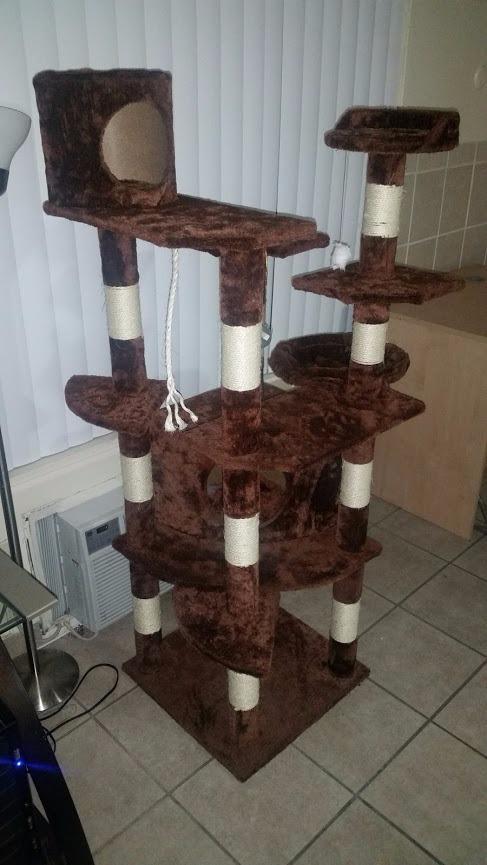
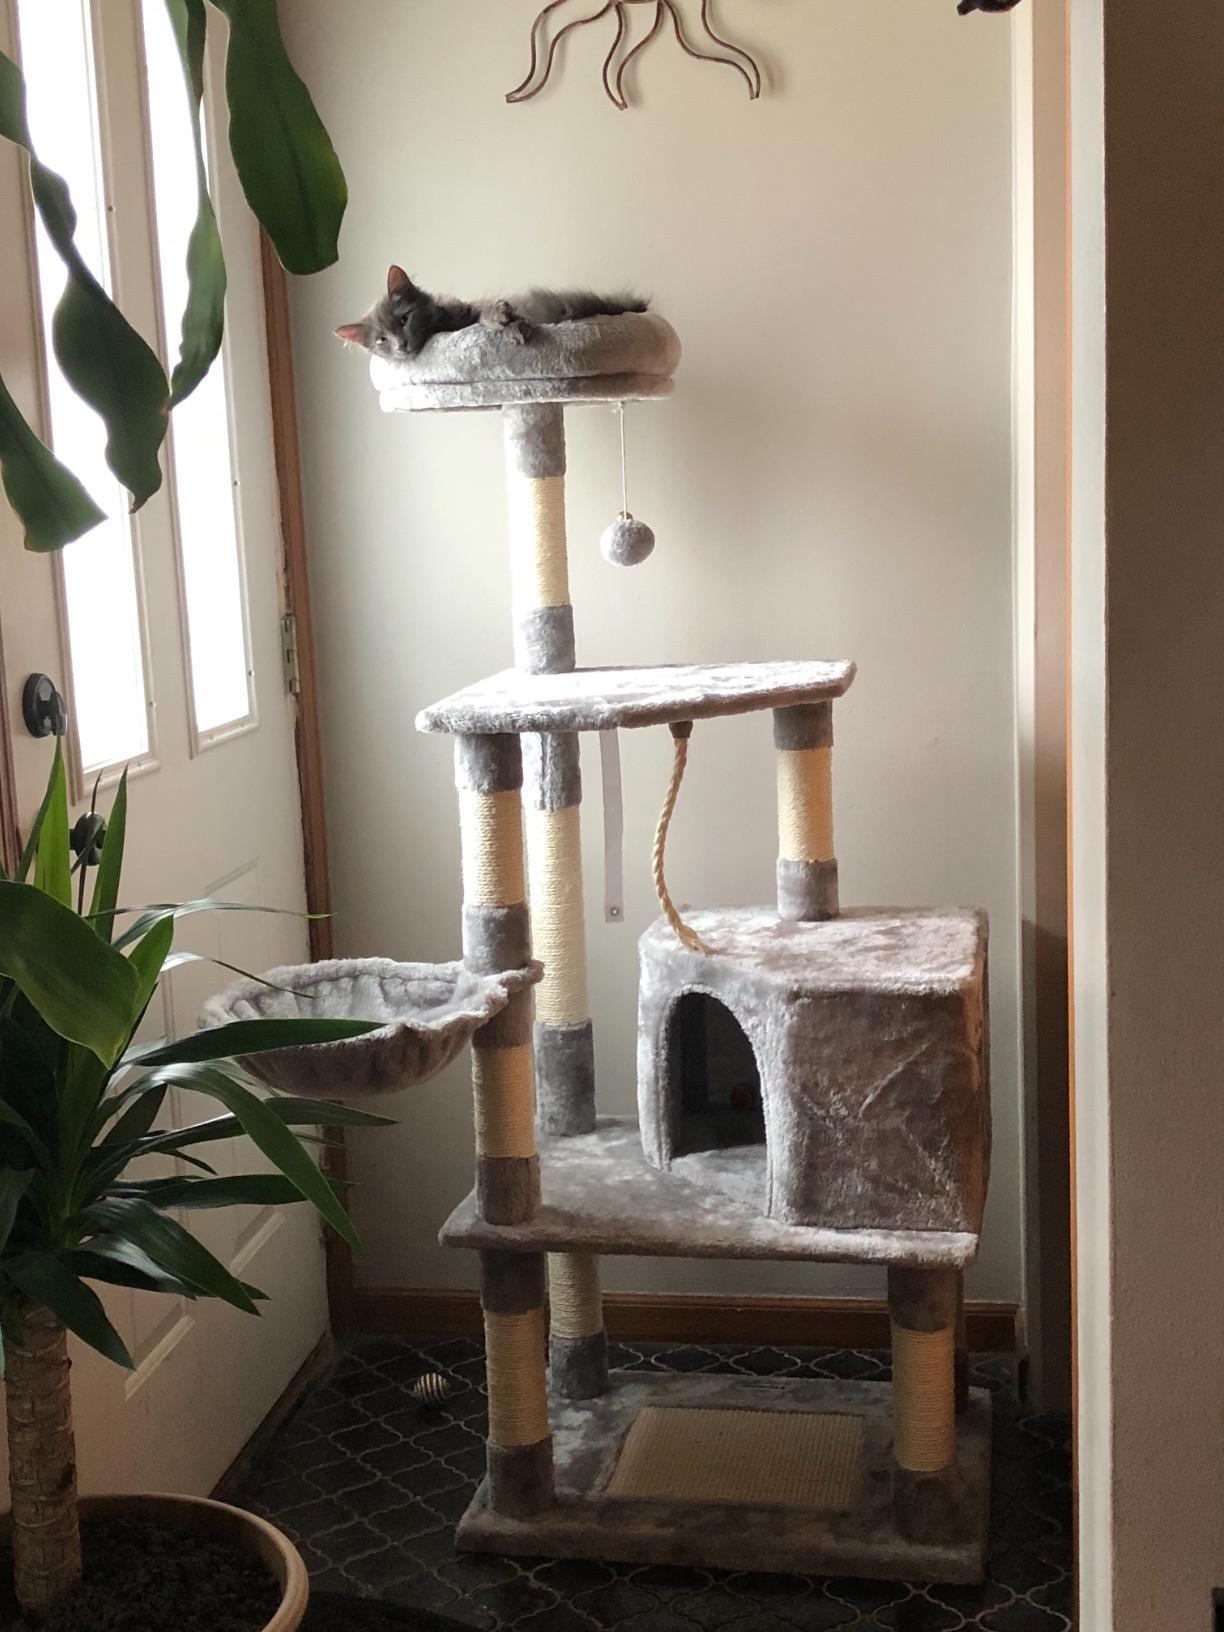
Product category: items_cat tree
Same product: no